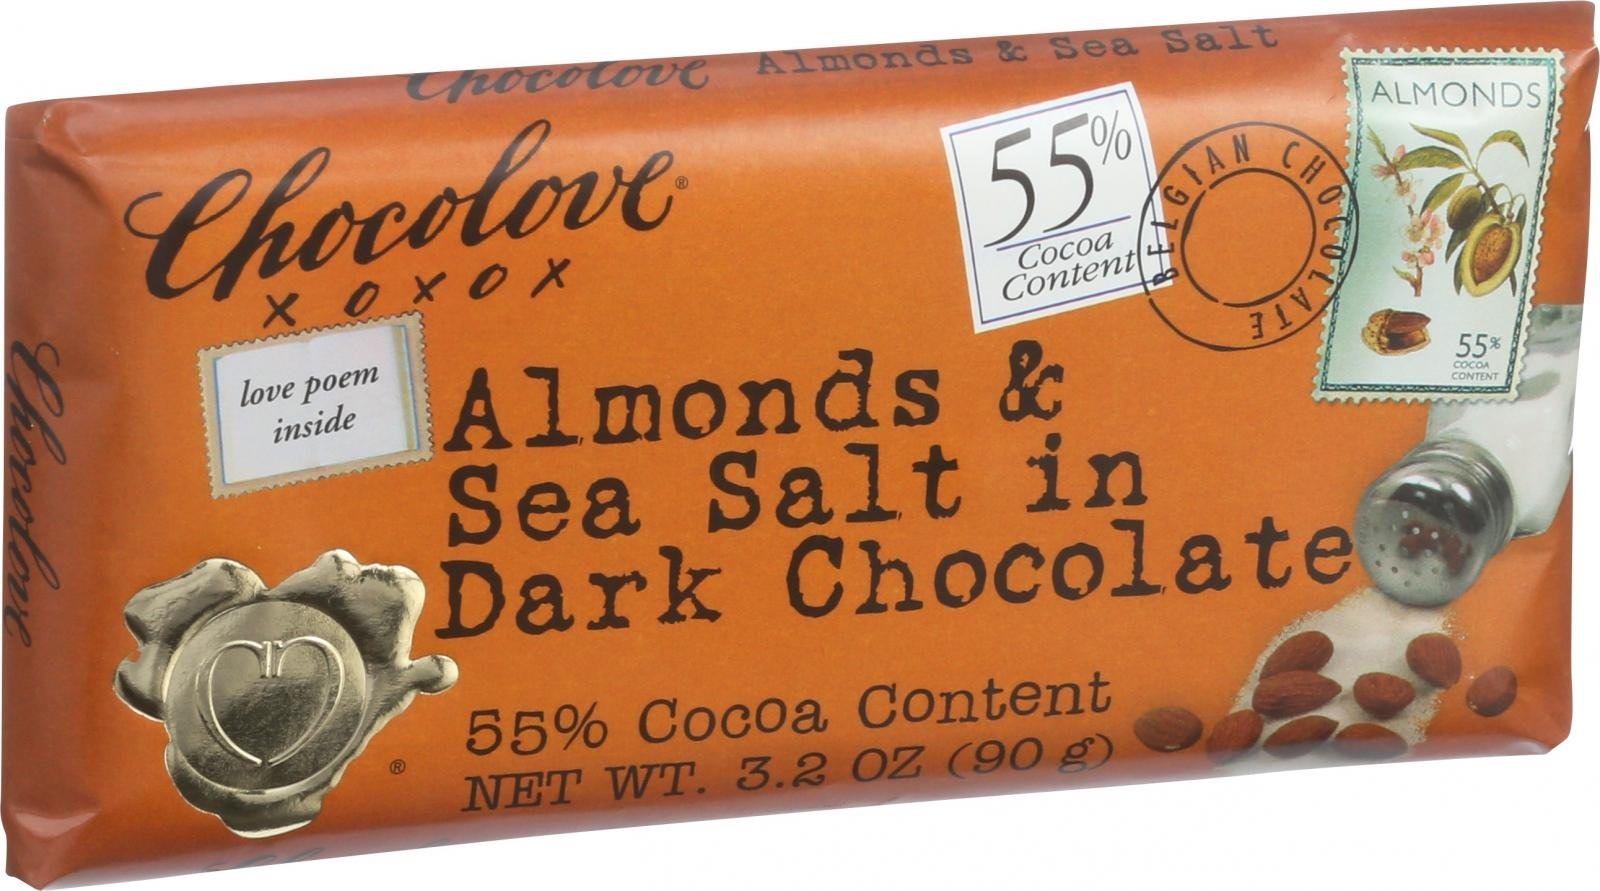
Item Name: Chocolove Choc Bar Drk Ssalt&Almnd
Bullet Point 1: Belgian Chocolate
Bullet Point 2: Kosher
Product Description: May contain traces of peanuts or other nuts.
Value: 3.2
Unit: Ounce

Price: 2.77